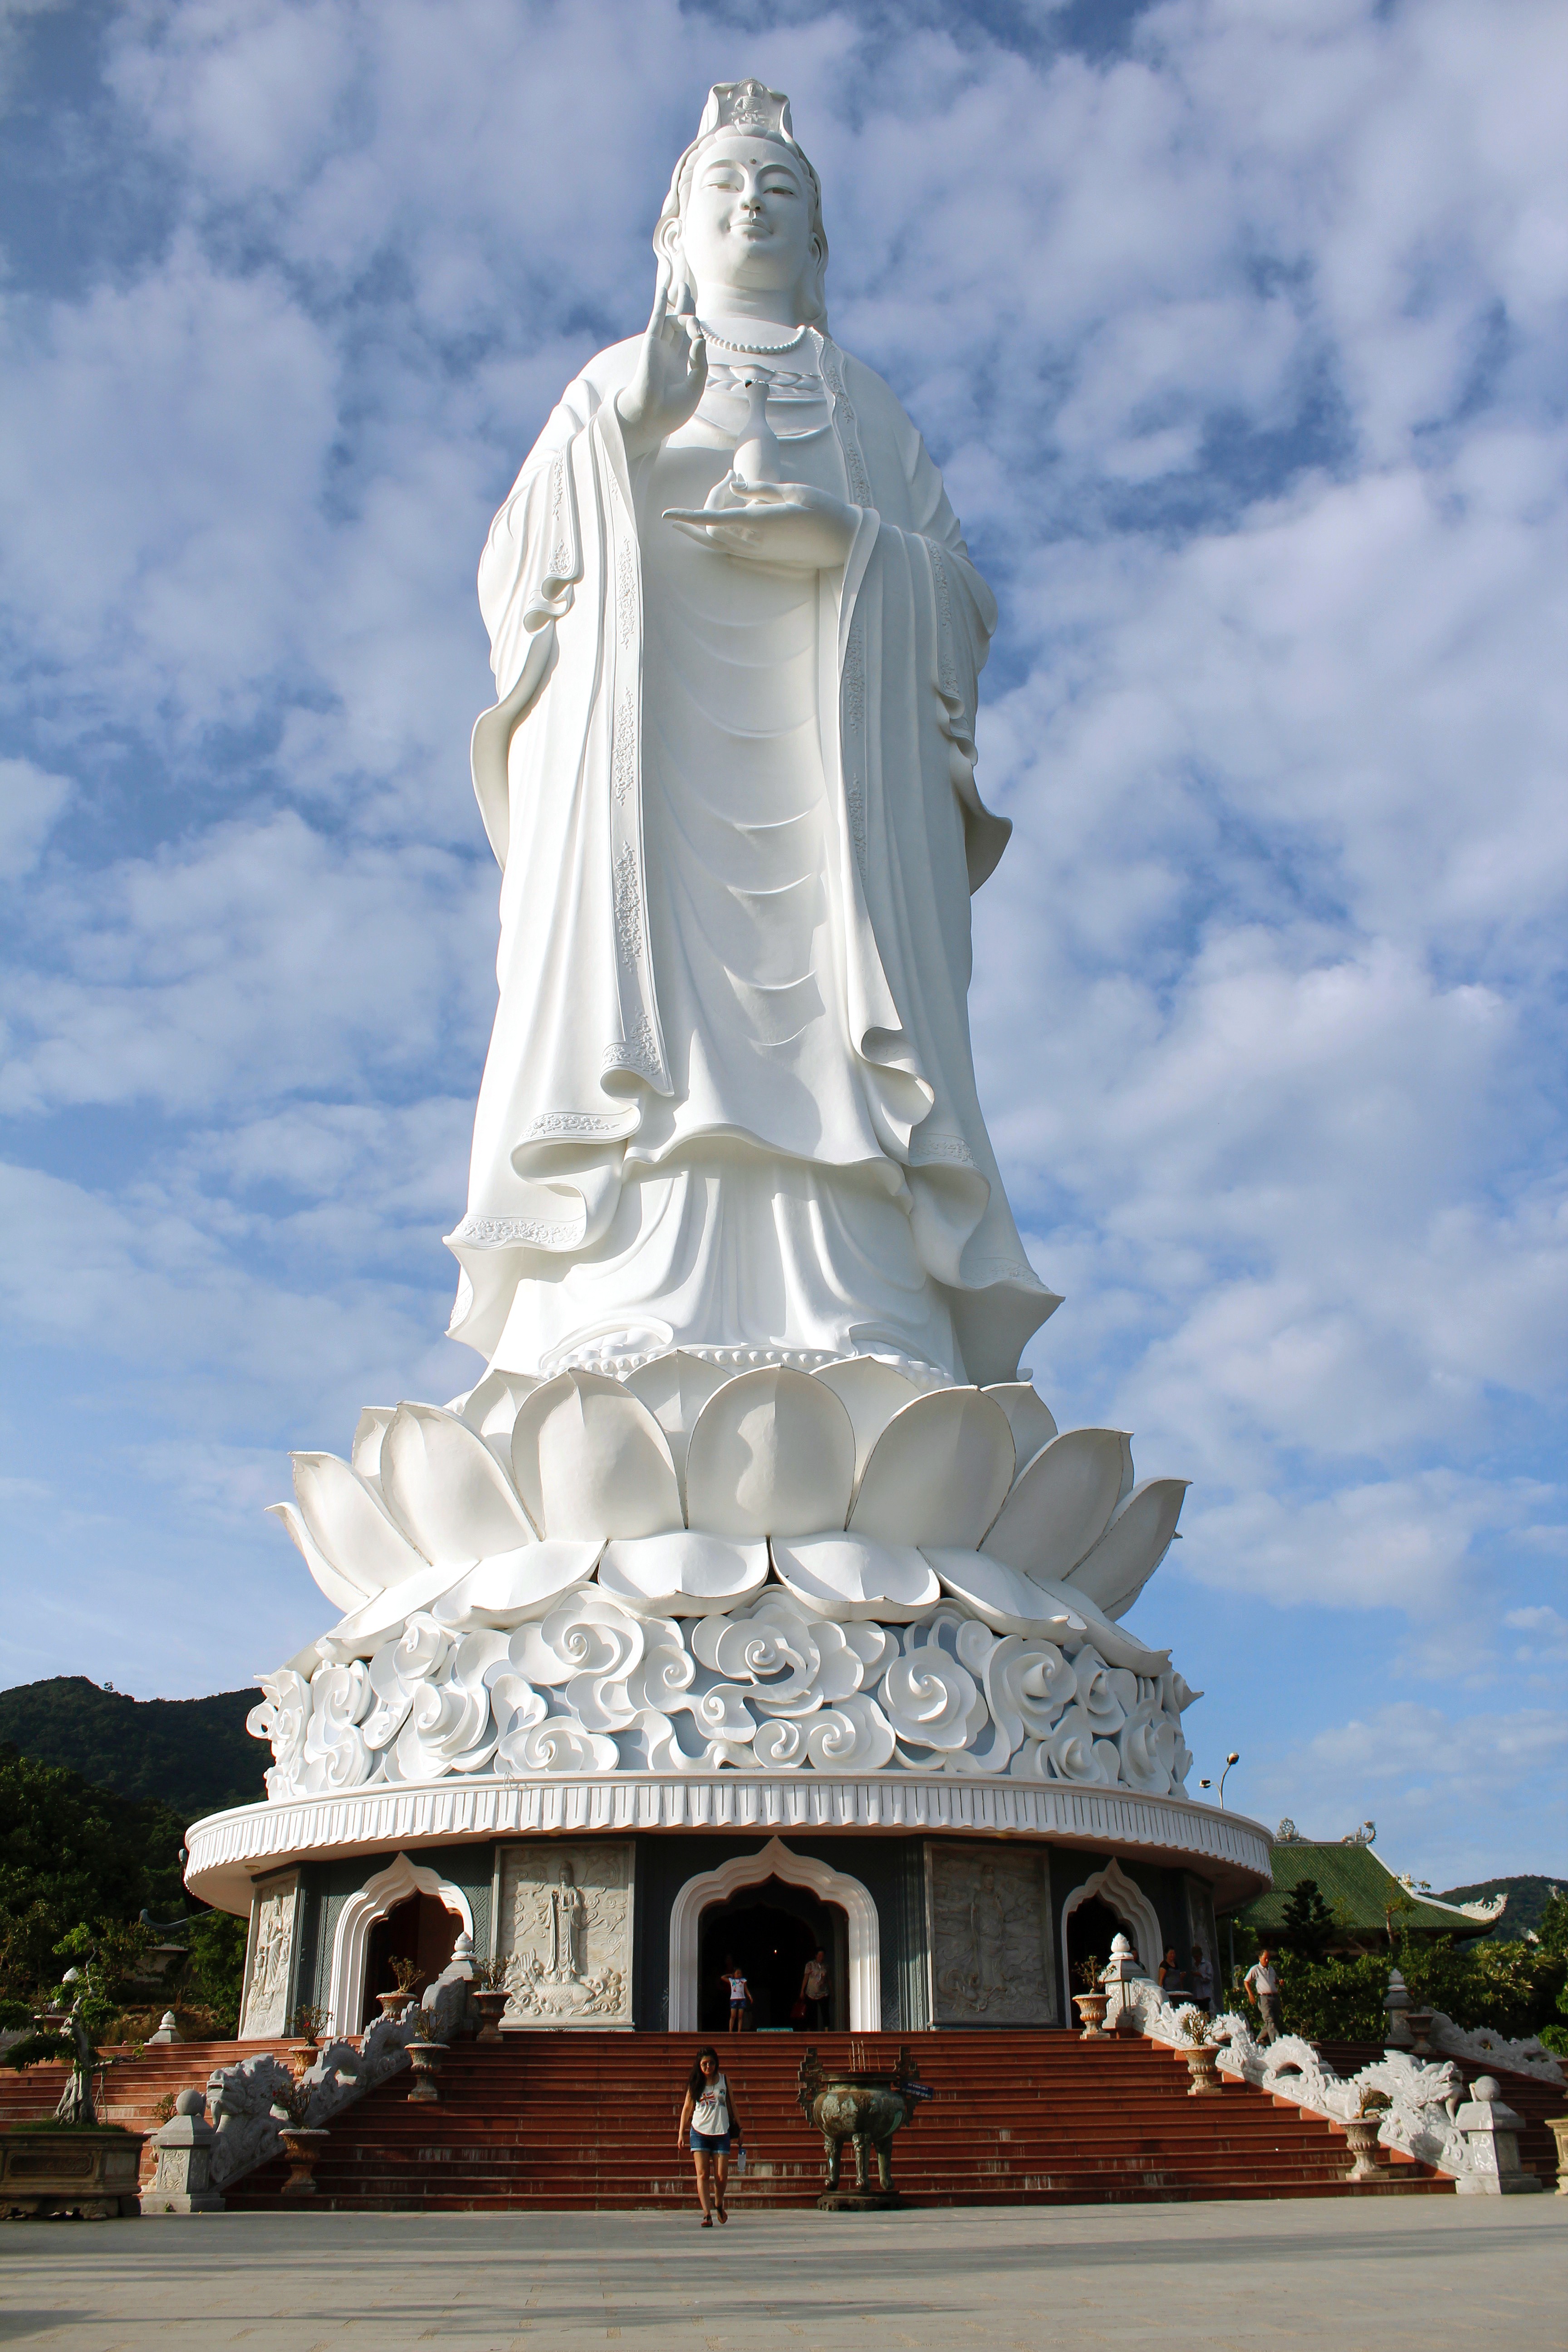
monument, travel, statue, tower, buddhism, landmark, place of worship, sculpture, art, temple, marble, buddha, vietnam, religious monuments, danang, lady buddha